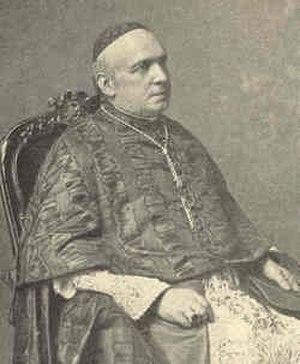
Domenico Ferrata cardinal italien, secrétaire d'état
Domenico Ferrata, né à Gradoli le 4 mars 1847 et mort à Rome le 10 octobre 1914, était un cardinal italien.